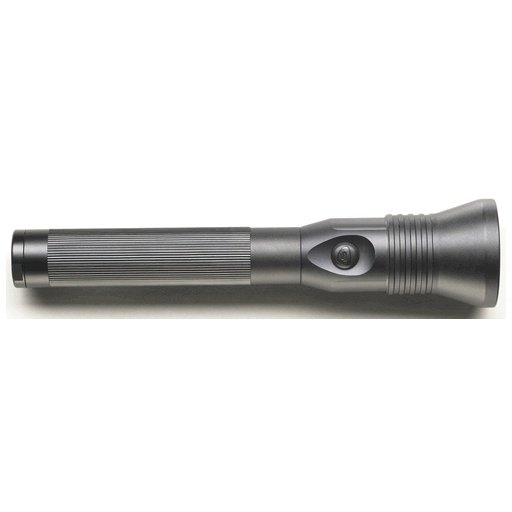
Stinger DS HPL
The Streamlight Stinger DS LED HPL is a heavy-duty flashlight constructed from machined aircraft aluminum that emits a powerful beam. Perfect for everything from search and rescue missions to everyday household needs, its unbreakable polycarbonate lens is scratch-resistant and multi-functional. This flashlight can operate in four modes to produce a far-reaching, 438-meter beam at 740 lumens, a bright 310-meter beam with a longer run time at 380 lumens, a low-intensity, 219-meter beam at 190 lumens and a strobe for signaling or disorientation. The C4 LED technology is shock-proof and has a 50,000-hour lifetime. It also features a deep-dish parabolic reflector that maximizes beam length at the high-intensity setting and provides high peripheral visibility as well. Lightweight and rechargeable, this light uses a rubberized grip for comfort.
Brand: Streamlight
Category: Hardware > Tools > Flashlights & Headlamps > Flashlights > Handheld Torches